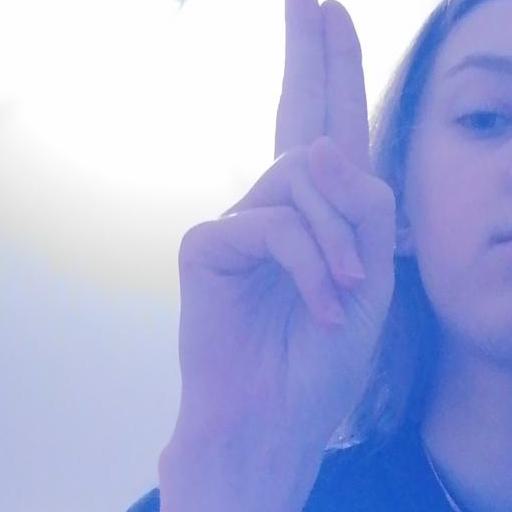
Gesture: two_up